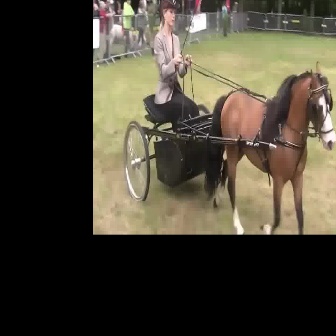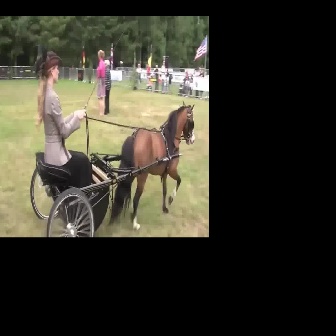
  Please identify the target specified by the bounding box [122,92,232,202] in the first image and locate it in the second image. Return the coordinates in [x_min,y_min,x_max,y_max] format.
Answer: [29,150,115,236]